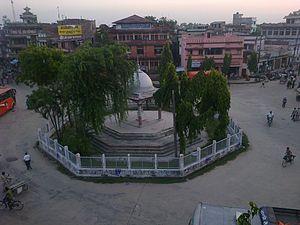
Rajbiraj est une ville du Népal, chef-lieu de la zone de Sagarmatha et du district de Saptari. Au recensement de 2011, la ville comptait 37 738 habitants.